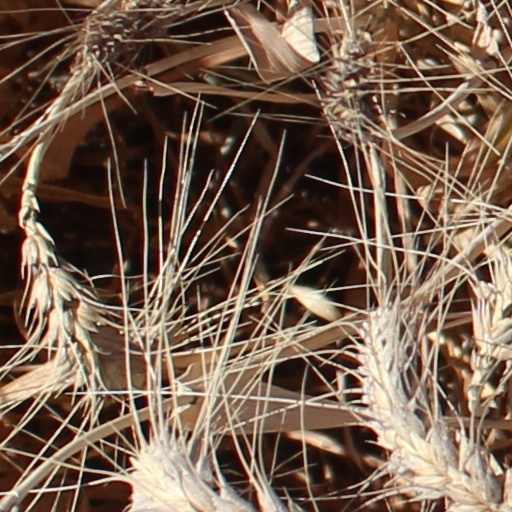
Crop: wheat